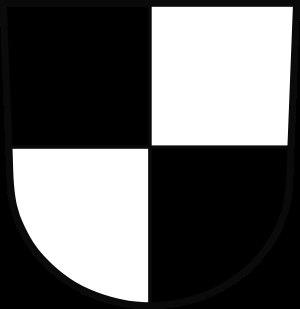
La famille de Sévigné est une famille de noblesse bretonne, dont la personnalité la plus connue est la marquise de Sévigné.